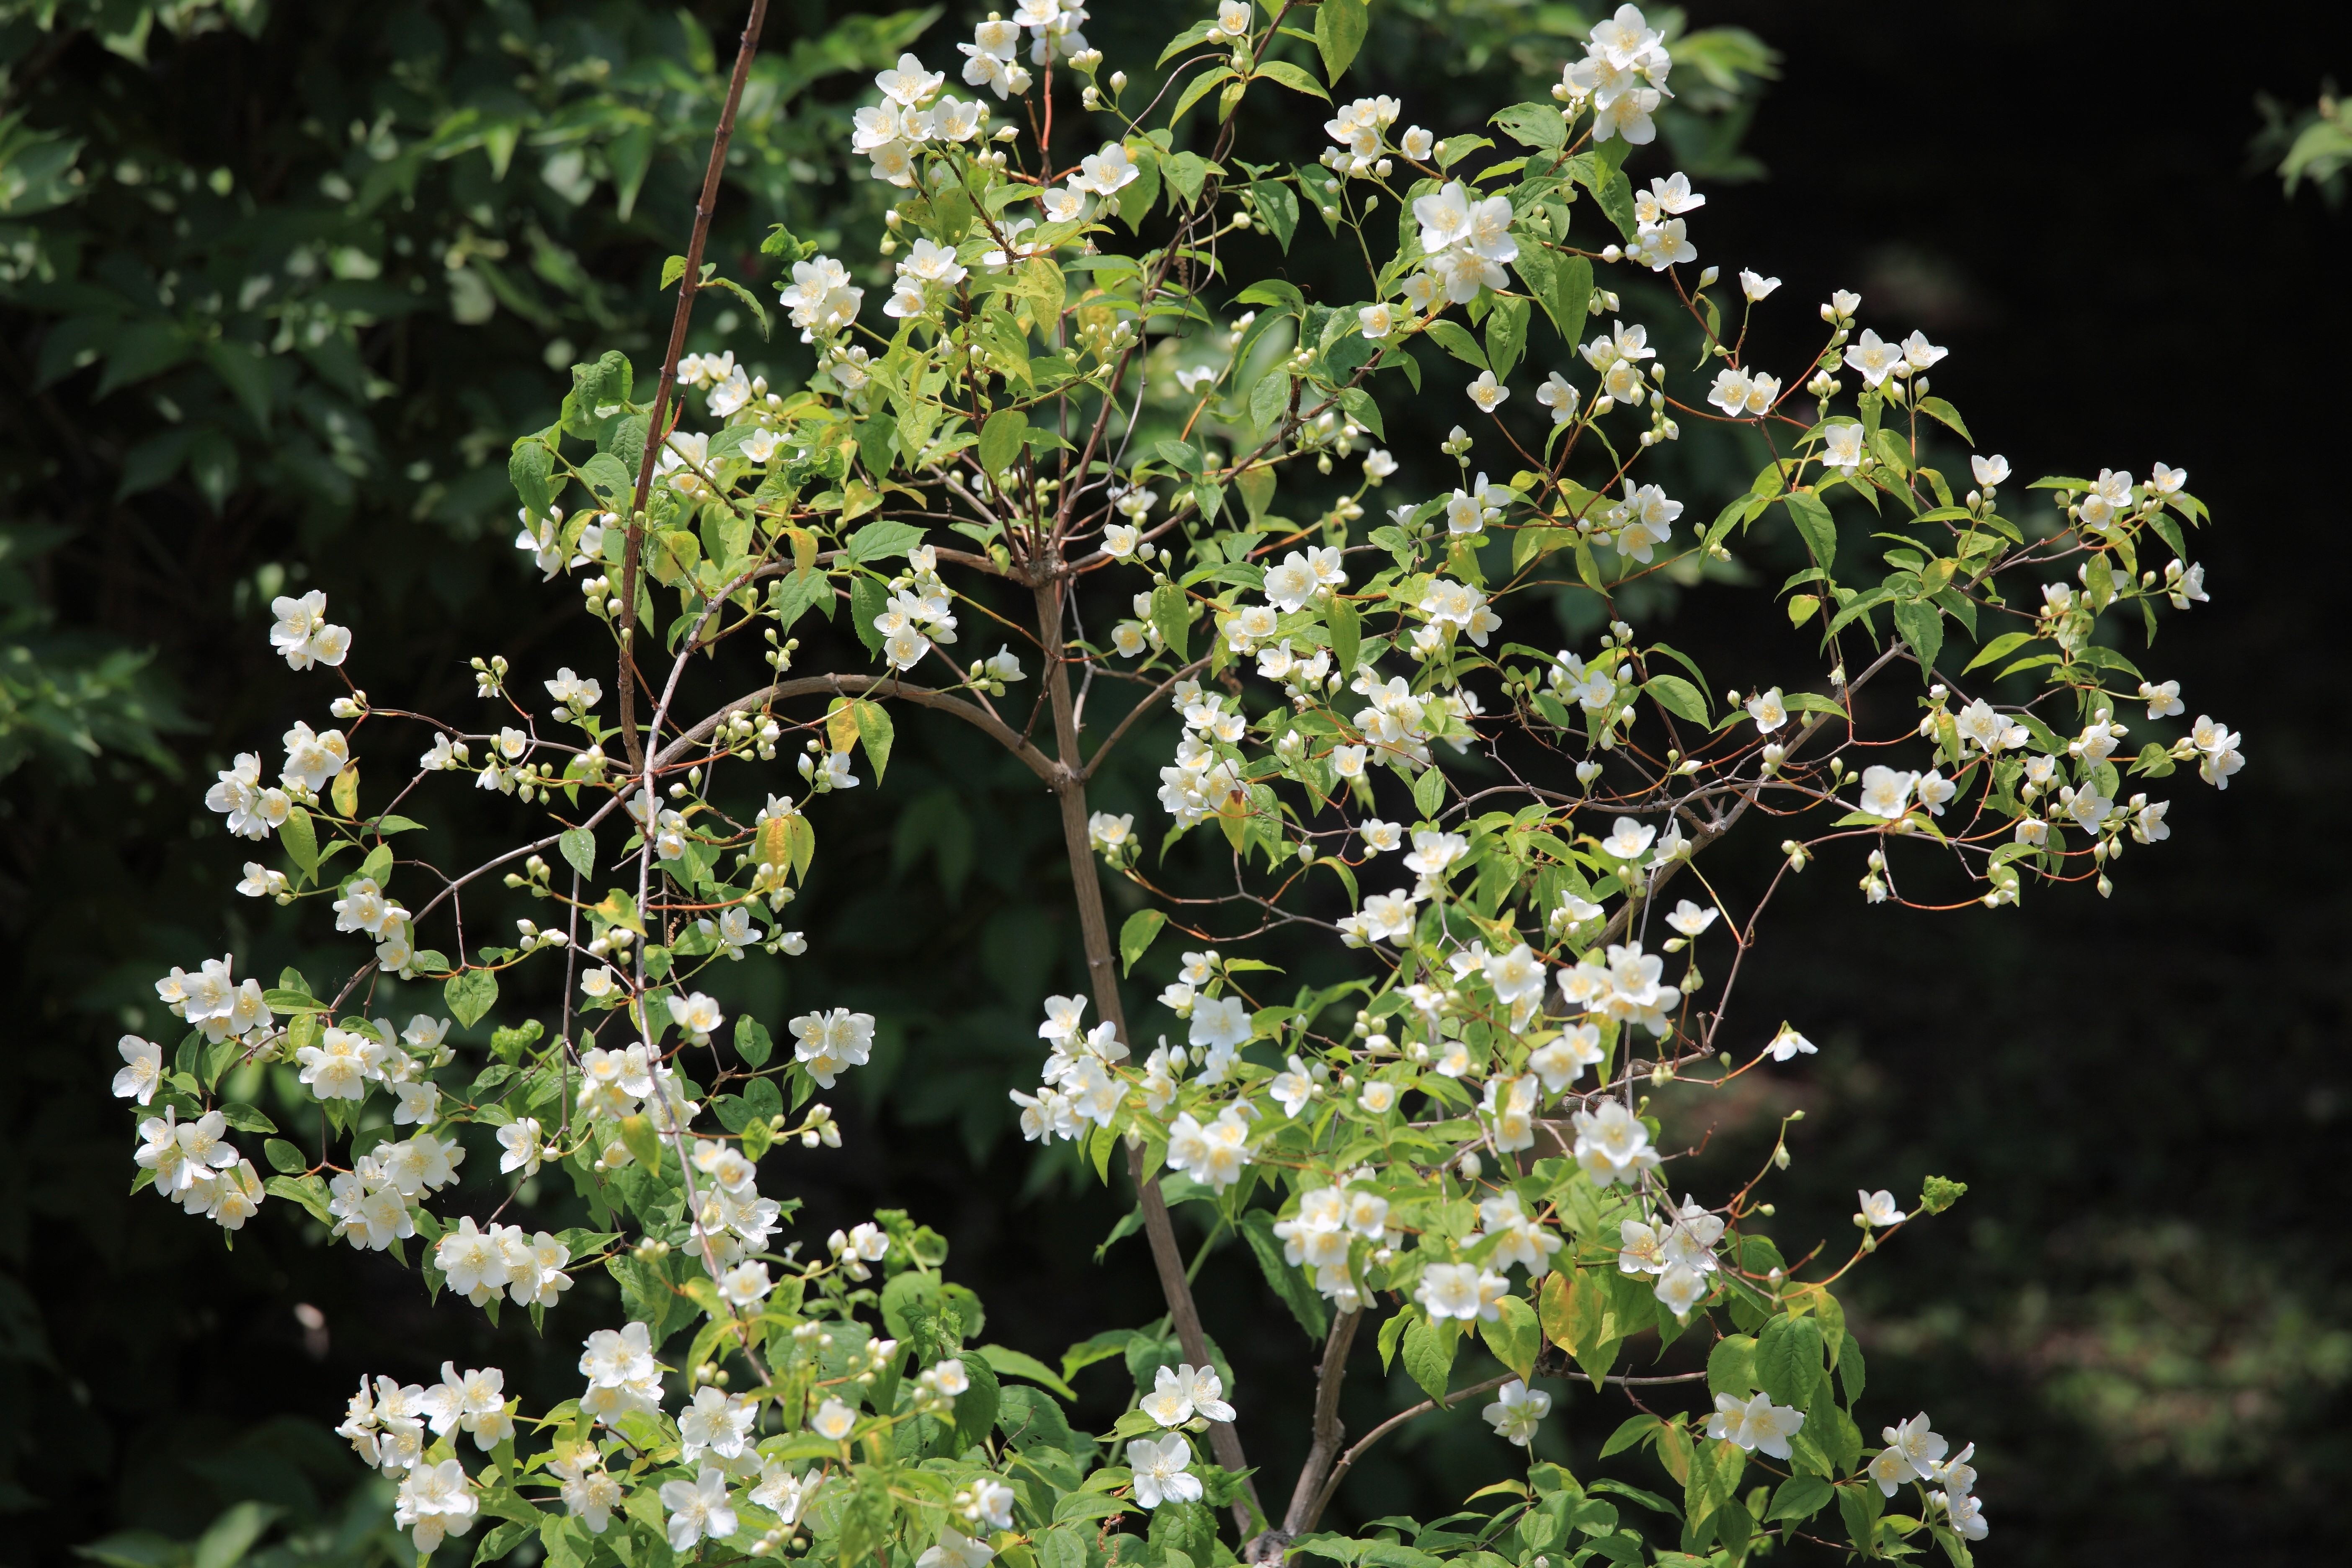
branch, blossom, plant, flower, high, herb, produce, park, botany, flora, hydrangea, cool image, shrub, viburnum, tochigi, 5d, lilac, hires, markii, hi, res, resolution, mooka, igashira, flowering plant, land plant